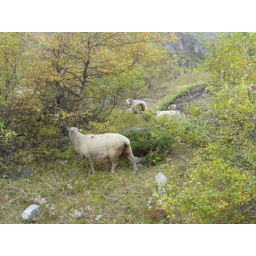
Grazing sheep on the mountain in Arolla